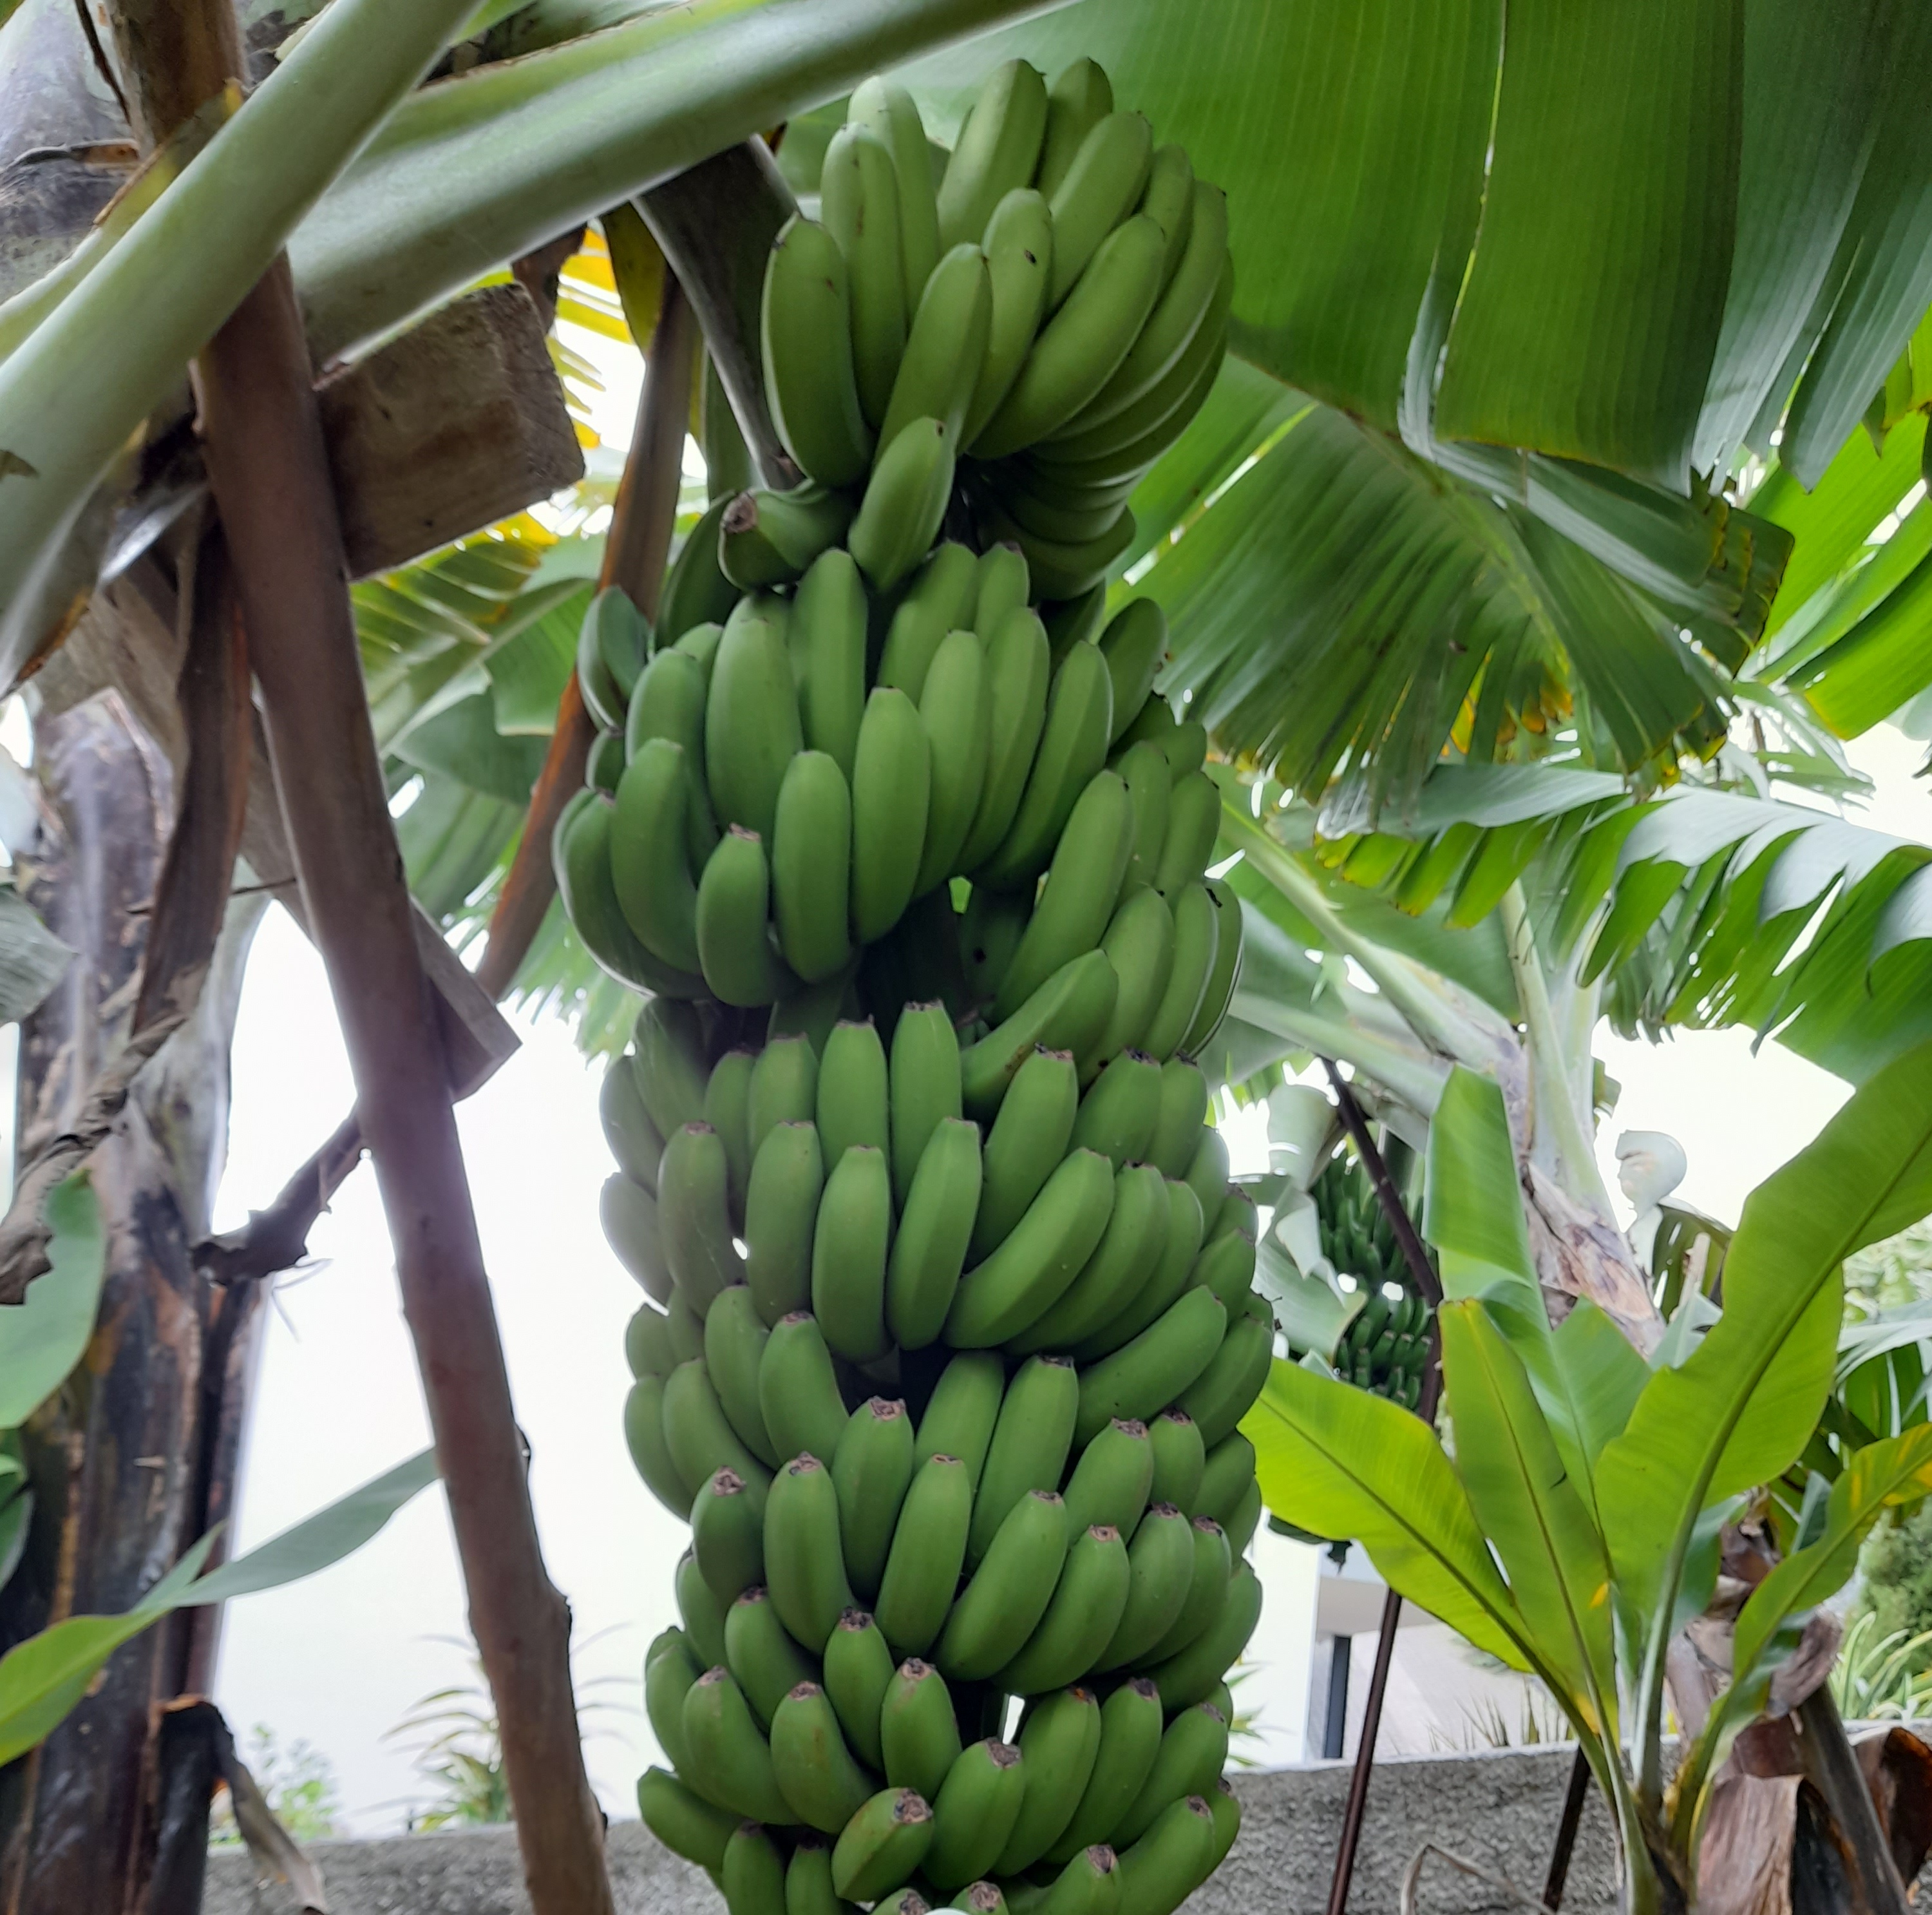
Label: Keep